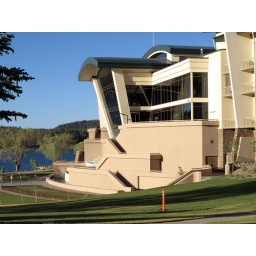
the black splotches around the top of the building are swallows building nests all over this building. Beautiful view of the lake from this side.